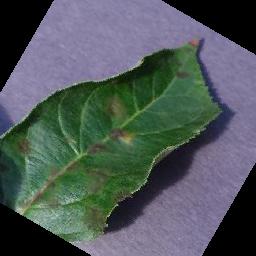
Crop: apple
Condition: scab